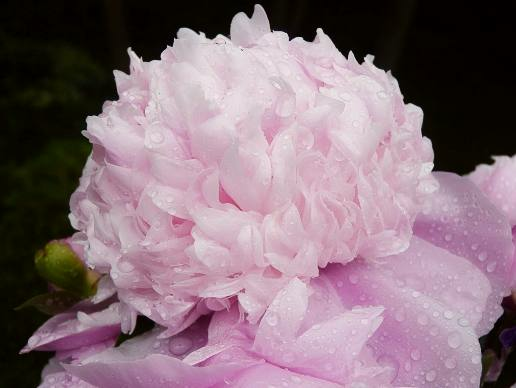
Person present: No